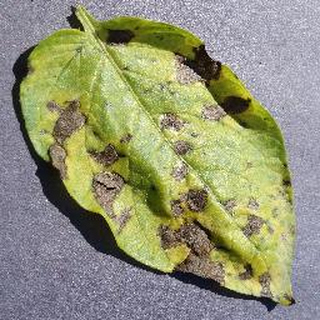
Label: potato_early_blight